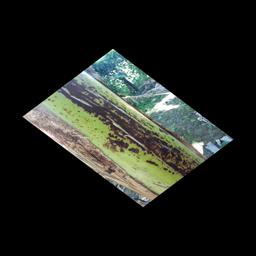
Label: PSEUDOSTEM WEEVIL